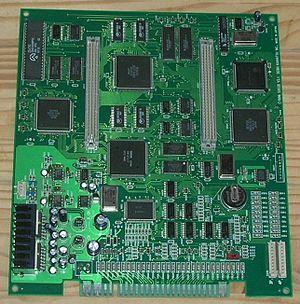
Seibu SPI
Le Seibu SPI est un système d'arcade fabriqué par Seibu Kaihatsu et commercialisé en 1995.